Interchangeable parts

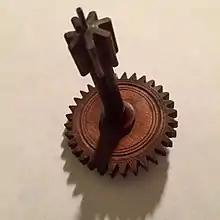
A wooden gear from one of Terry's tall case clocks, showing the use of milled teeth

Marc Brunel, a pioneering engineer, and Maudslay, a founding father of machine tool technology who had developed the first industrially practical screw-cutting lathe in 1800 which standardized screw thread sizes for the first time, collaborated on plans to manufacture block-making machinery; the proposal was submitted to the Admiralty who agreed to commission his services. By 1805, the dockyard had been fully updated with the revolutionary, purpose-built machinery at a time when products were still built individually with different components. A total of 45 machines were required to perform 22 processes on the blocks, which could be made in three different sizes. The machines were almost entirely made of metal, thus improving their accuracy and durability. The machines would make markings and indentations on the blocks to ensure alignment throughout the process. One of the many advantages of this new method was the increase in labour productivity due to the less labour-intensive requirements of managing the machinery. Richard Beamish, assistant to Brunel's son and engineer, Isambard Kingdom Brunel, wrote: